Carrier Strike Group 10

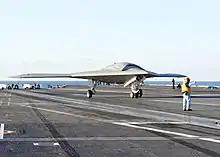
X-47B at-sea trials (9 December 2012)

"Normandy" served as the naval Regional Air Defense Commander (RADC) during the deployment, providing surveillance of more than 264 million square miles (683.8 million km) of air space. On 5 July 2010, the guided-missile frigate assisted 16 stranded Pakistani fishermen "(pictured)" whose boat had taken on water and sank two days earlier. After being spotted floating adrift in a life raft by a Task Force 57 Lockheed P-3 Orion, the stranded crew was recovered by the "Elrod"s rigid-hulled inflatable boat before being transferred to the Pakistani Navy frigate PNS "Babur" on 6 July 2010. On 18 November 2010, guided-missile destroyer located and provided assistance to two Iranian mariners who were spotted floating in a life raft in the Persian Gulf. "Oscar Austin" was operating with Combined Task Force 152, and the two mariners were picked up by an Iranian rescue vessel.